Jean Sévillia

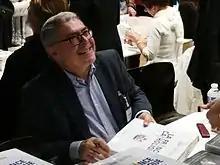
Jean Sévillia in 2015

Jean Sévillia (born in Paris on September 14, 1952) is a conservative French journalist and essayist. He is known for writings in "Le Figaro Magazine". His defense of the Roman Catholic Church's role in history has made him popular from traditionalist and conservative organisations in France. He is critical of what he perceives to be left wing bias in the media that often influence popular beliefs on history.